Geothermal power in Australia

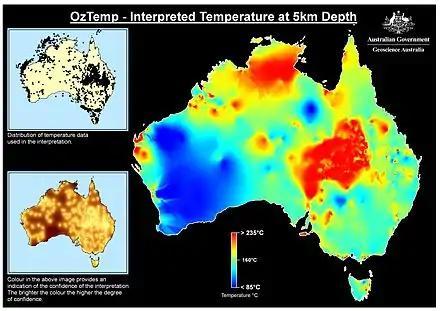
Interpreted Temperature at 5km Depth

Geothermal power in Australia was at one time hoped to provide cost effect, renewable power for Australia. There are locations that have been shown to contain hot granites at depth which hold good potential for development of geothermal energy. Exploratory geothermal wells have been drilled to test for the presence of high temperature geothermal reservoir rocks and such hot granites were detected. However, all these projects have since been abandoned. A small geothermal plant in Queensland experienced problems during commissioning and as at May 2022, remains idle.